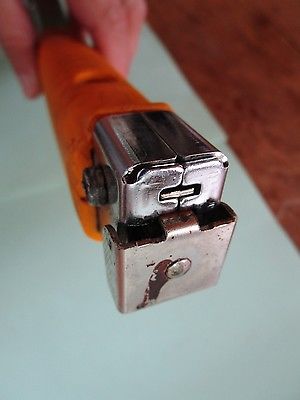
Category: stapler